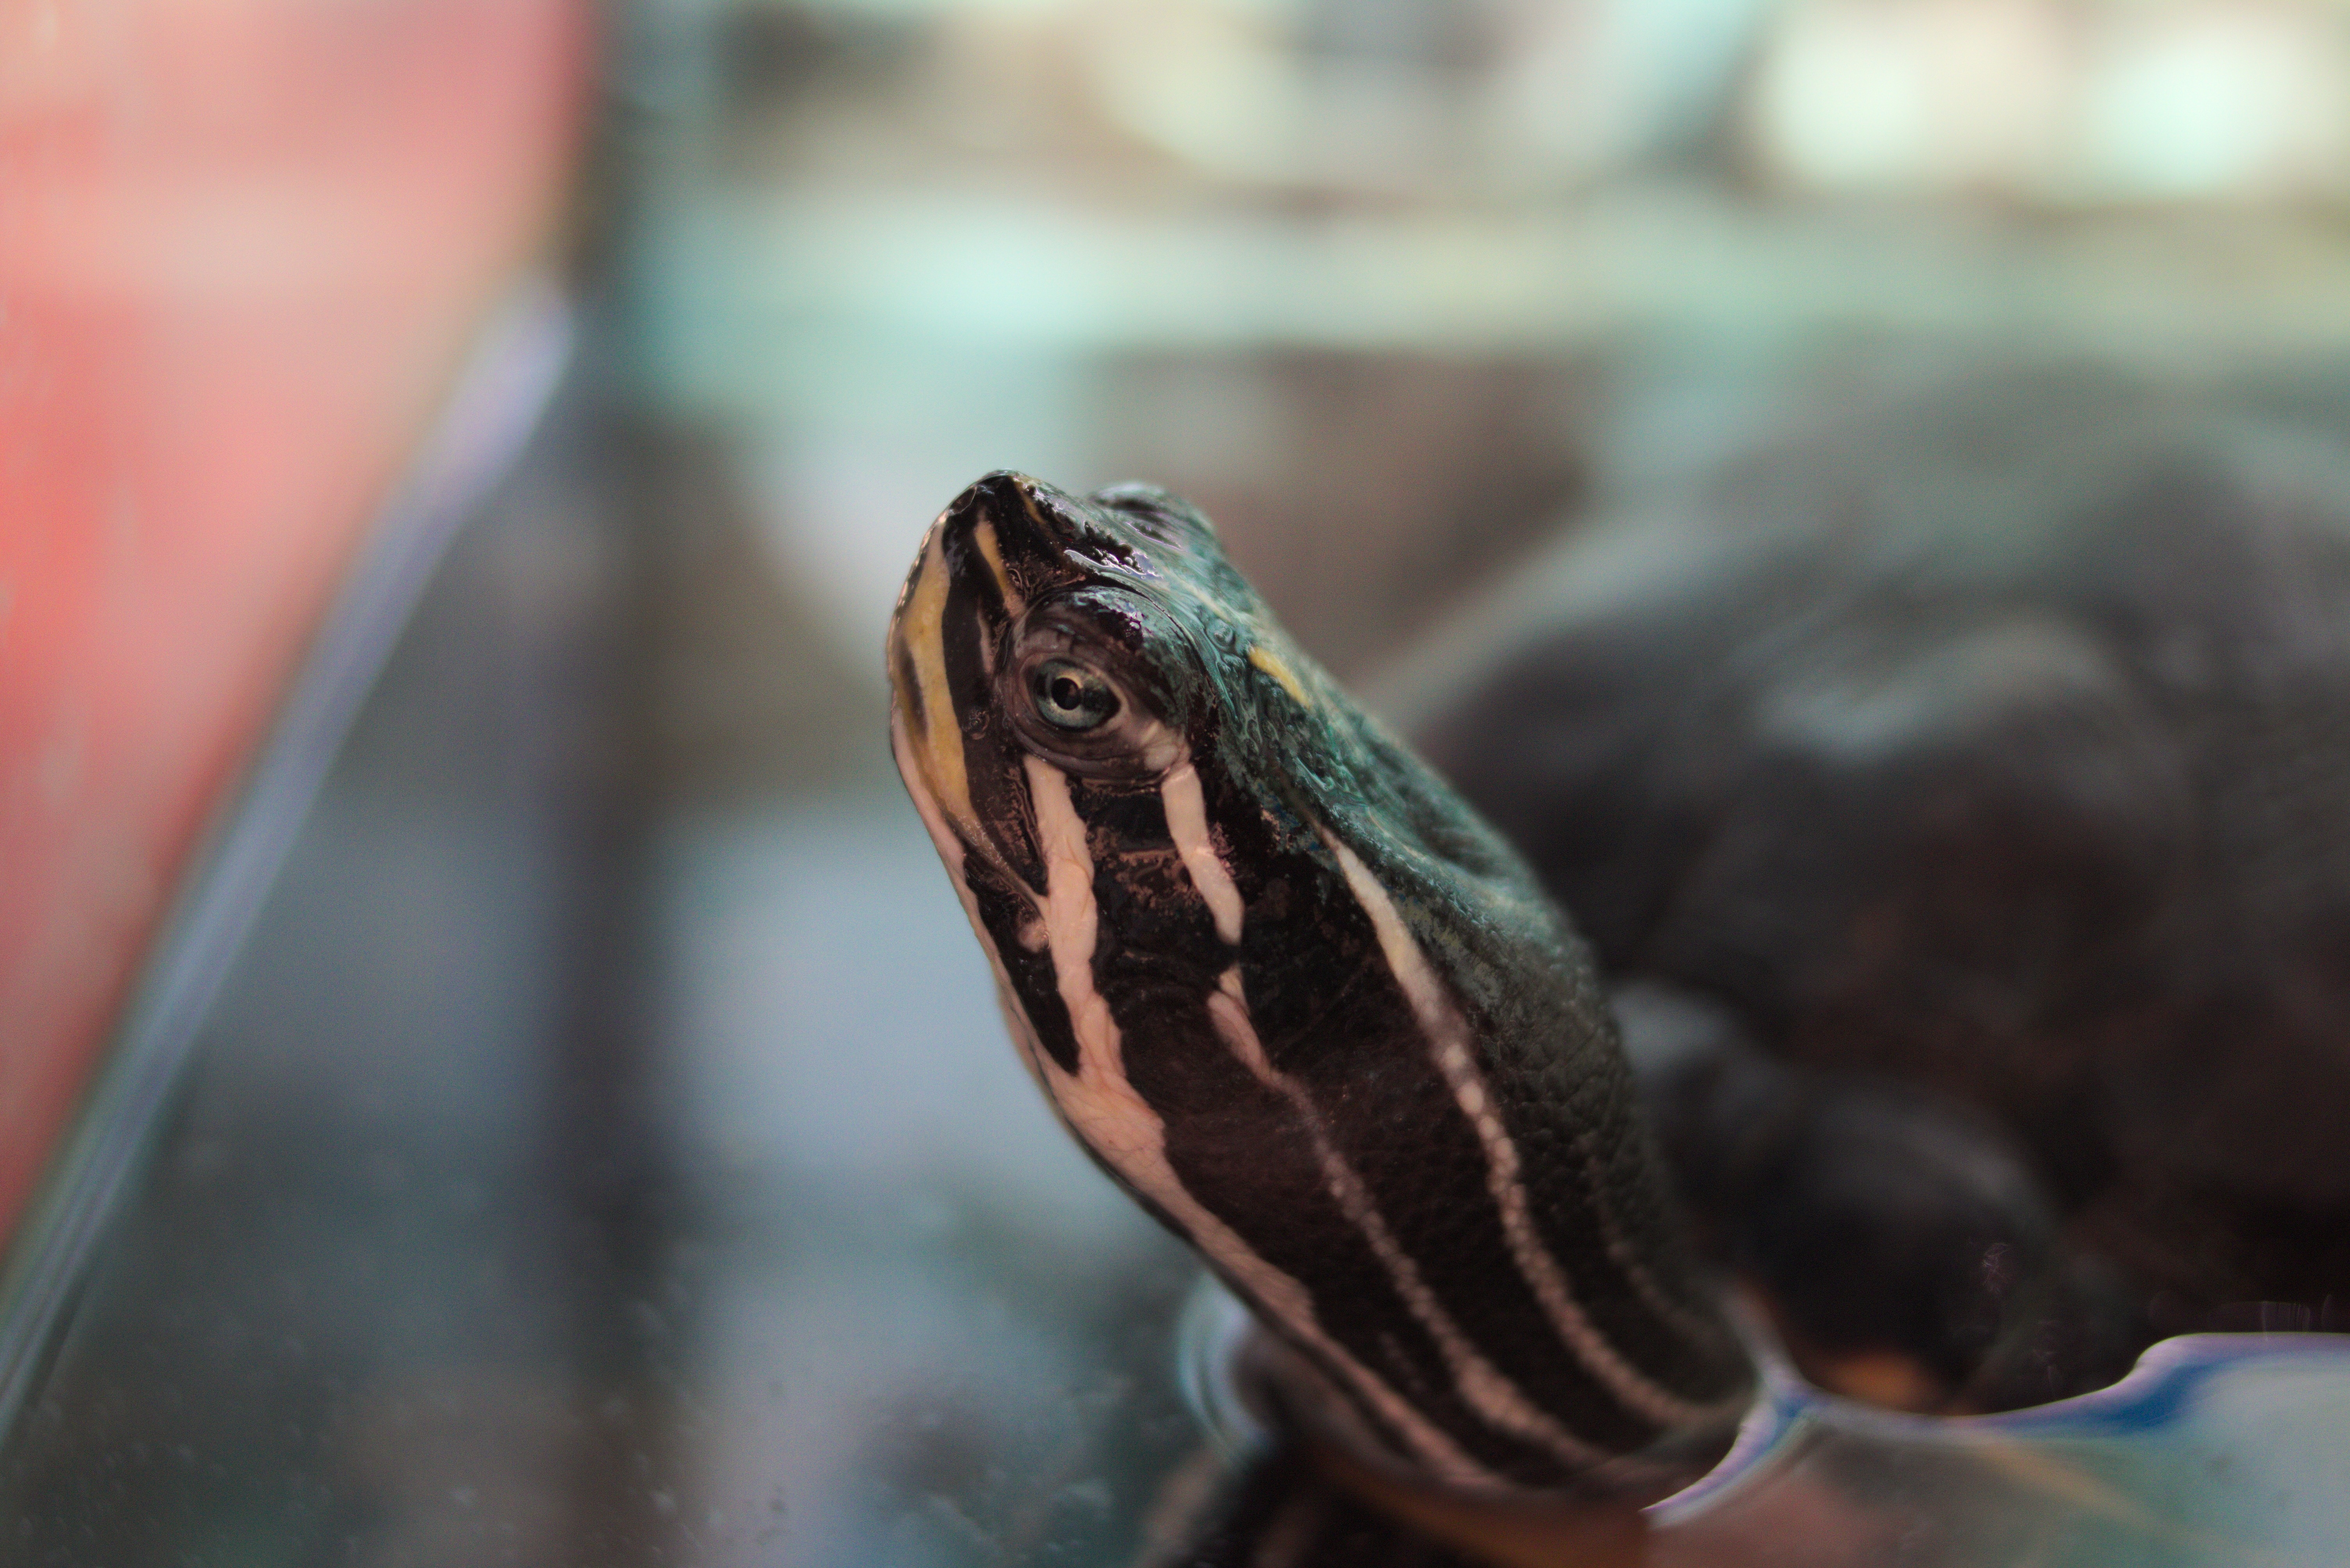
water, animal, stone, wildlife, pet, biology, turtle, reptile, amphibian, black, yellow, close, fauna, mouth, close up, nose, turquoise, neck, aquarium, eye, ears, head, vertebrate, mirroring, macro photography, panzer, water turtle, turtle head, scaled reptile